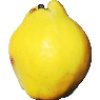
Label: Quince 1